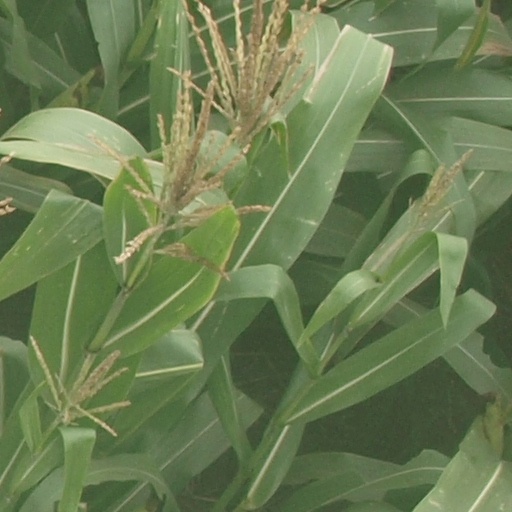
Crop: maize; corn